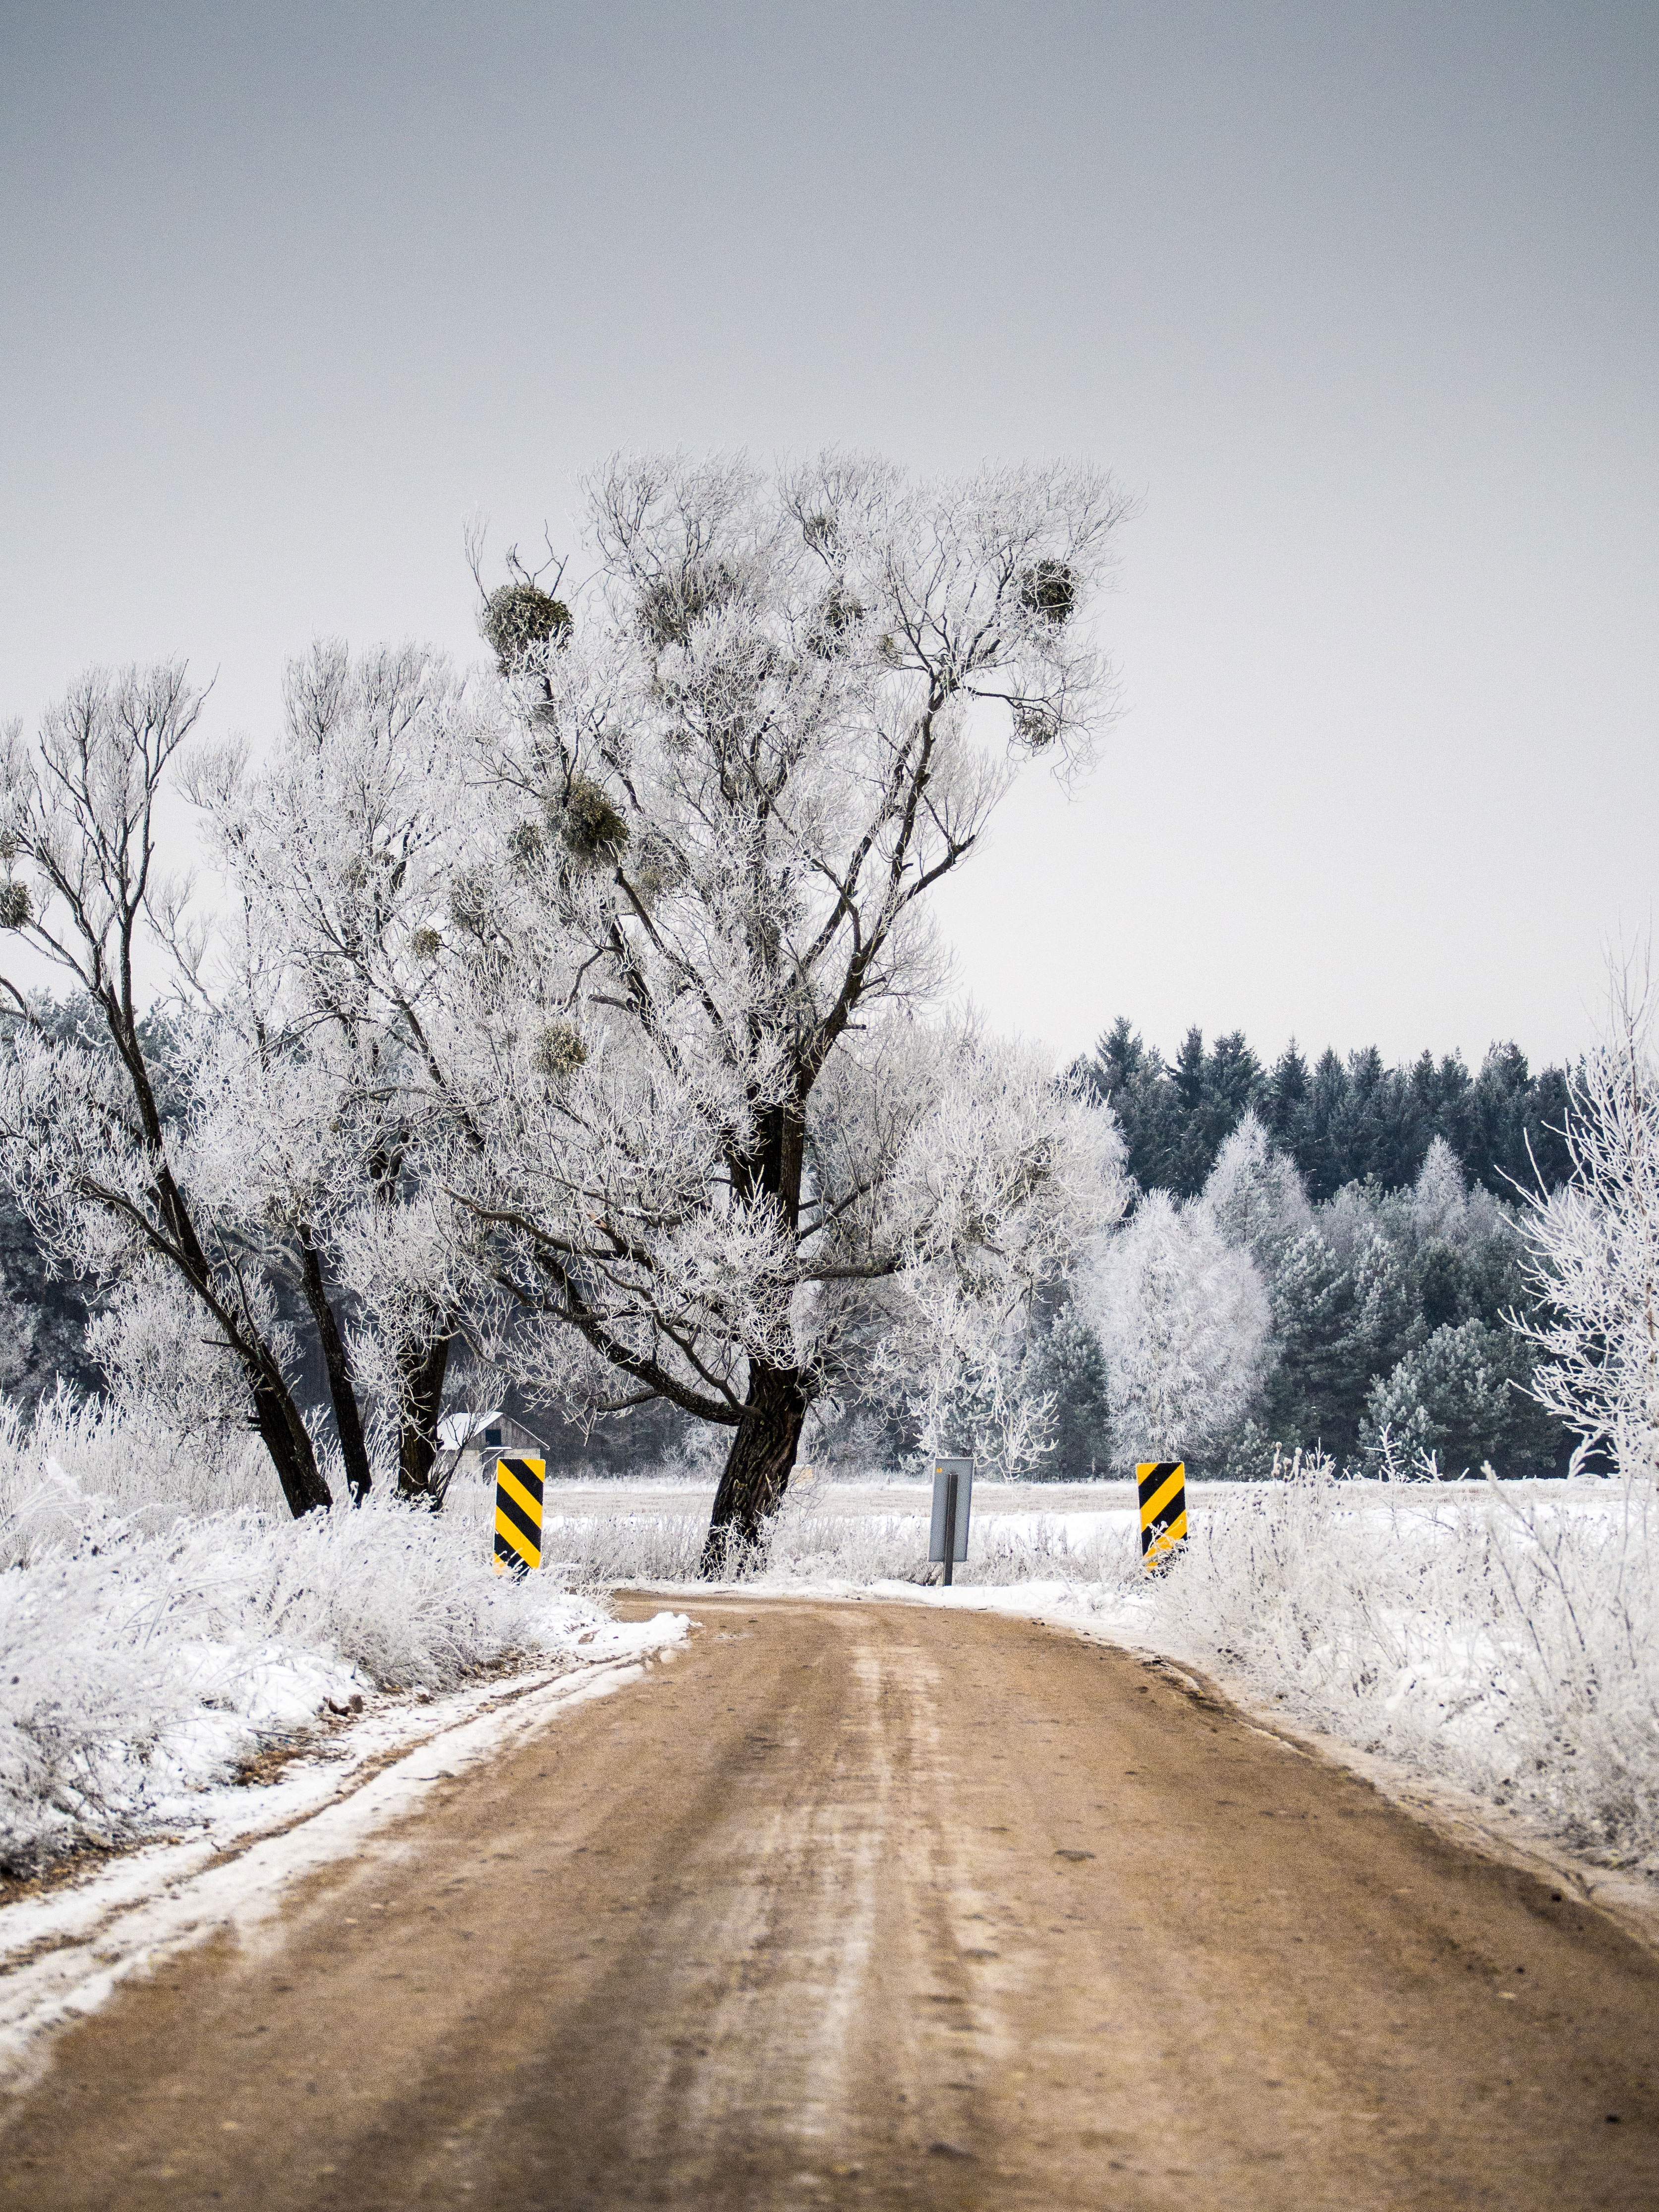
landscape, tree, nature, forest, branch, snow, cold, winter, plant, road, morning, frost, ice, dirt, weather, frozen, season, trees, outdoors, freezing, atmospheric phenomenon, woody plant